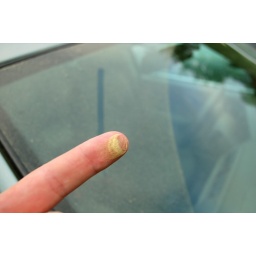
Ah, springtime in Atlanta. Everyone's car down here is covered in this yellow crud.